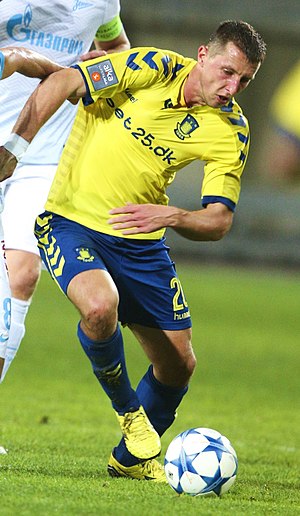
Brøndby IF sæson 2018-19 / Spillere / Hæder
Kamil Wilczek - årets spiller i Brøndby IF 2018.
Brøndby IF sæson 2018-19 var Brøndby IF's 38. sæson i træk i den bedste danske fodboldrække, den 29. i træk i Superligaen, og den 53. som fodboldklub. Udover Superligaen, deltog klubben i DBU Pokalen og UEFA Europa League. Det var den tredje sæson med cheftræner Alexander Zorniger, der dog blevet fyret godt halvvejs. Han blev erstattet af Martin Retov. Klubben var forsvarende pokalmestre, efter en 3-1-sejr over Silkeborg IF.